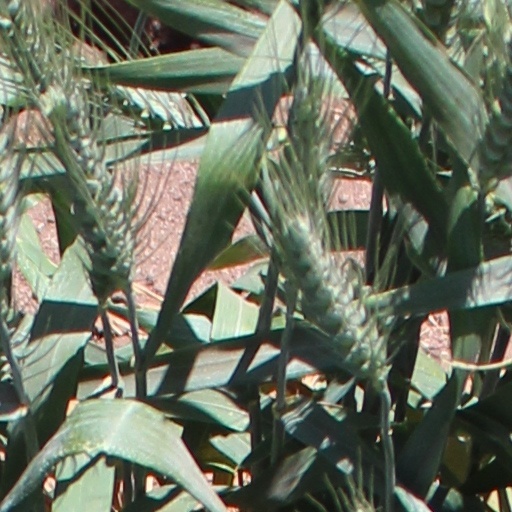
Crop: wheat